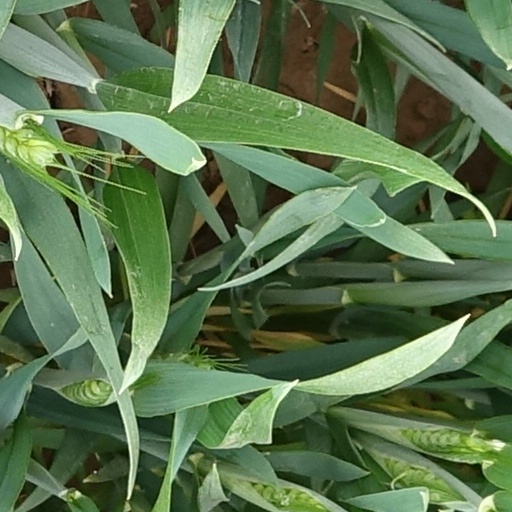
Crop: wheat